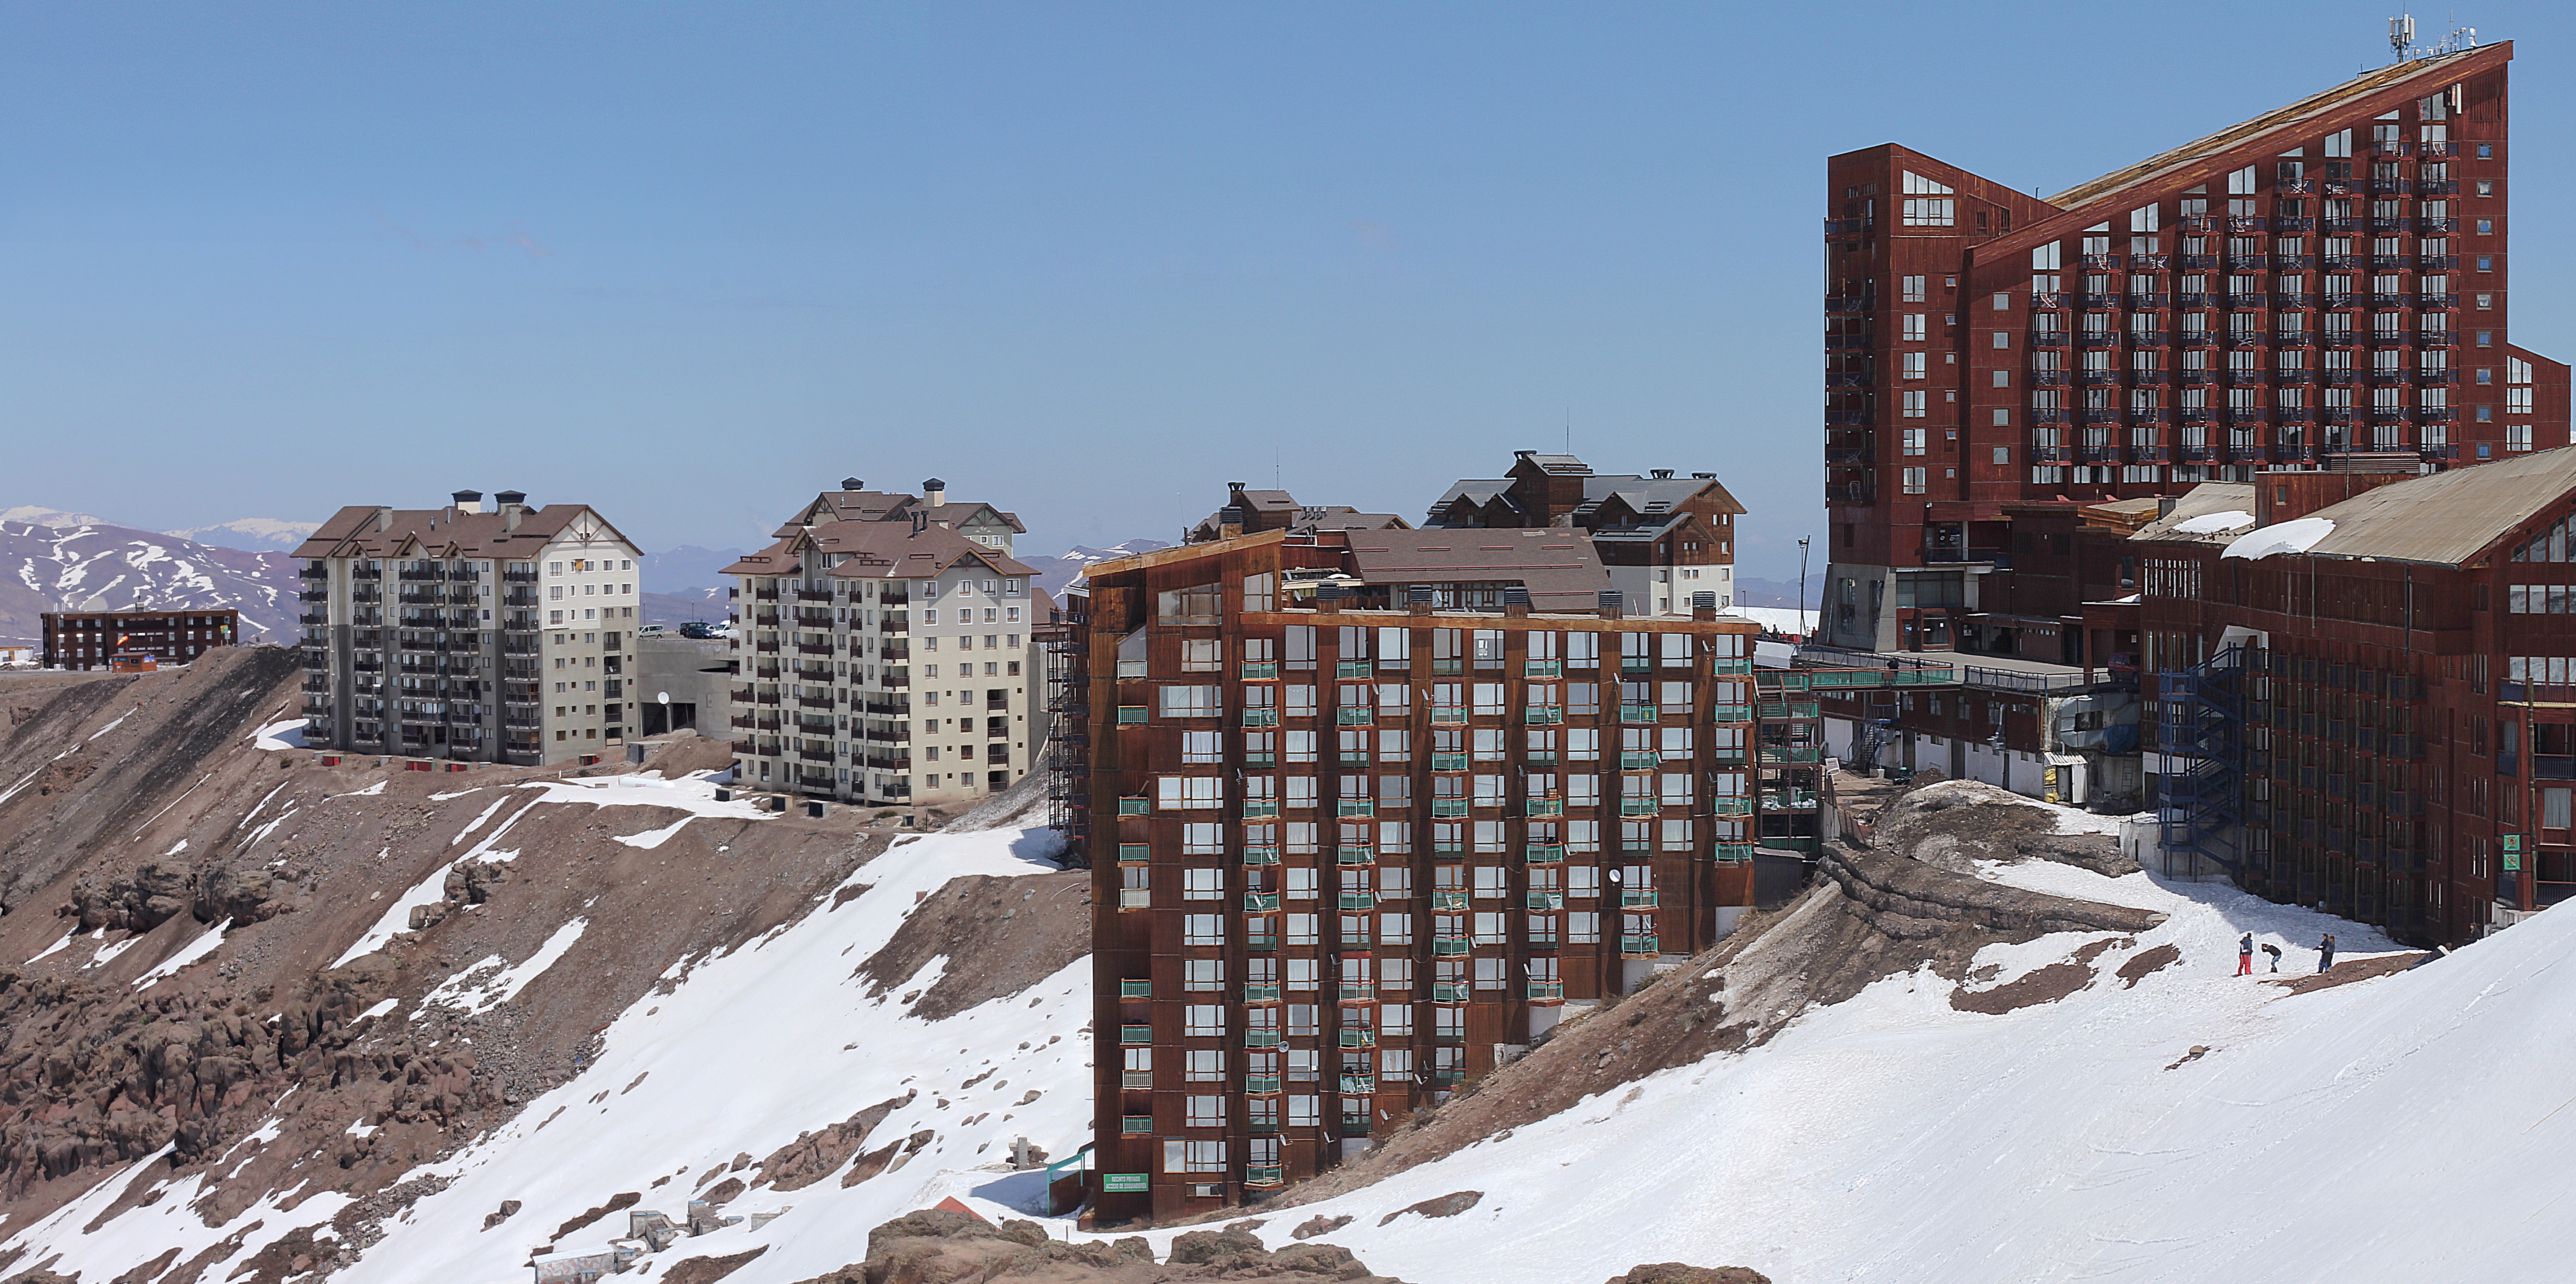
landscape, nature, outdoor, horizon, snow, cold, winter, sky, sunlight, town, roof, downtown, travel, ice, natural, weather, blue, tourism, season, chile, snowfall, winter landscape, hotel, resort, ski, landscapes, beautiful, valle, day, neighbourhood, nevado, beautiful landscape, residential area, human settlement